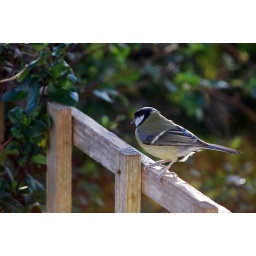
Taken from kitchen window in Caerphilly.